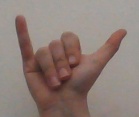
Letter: ya